List of D.Gray-man chapters

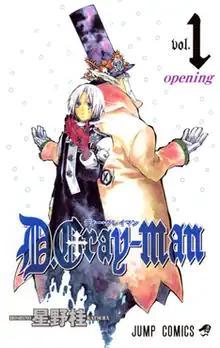
The cover of the first "tankōbon" released in Japan by Shueisha on October 9, 2004, featuring Allen Walker and the Earl of Millennium

The chapters of the Japanese manga "D.Gray-man" are written and illustrated by Katsura Hoshino. They began serialization in Shueisha's "Weekly Shōnen Jump" on May 31, 2004, and were serialized in Shueisha's monthly "Jump Square" manga magazine. The "D.Gray-man" manga series follows the adventures of Allen Walker, an Exorcist who uses the power of a divine weapon called "Innocence", and his comrades in the Black Order as they fight against the akuma, demons created from human souls by an ancient sorcerer known as the Earl of Millennium, who plans to destroy all of humanity.